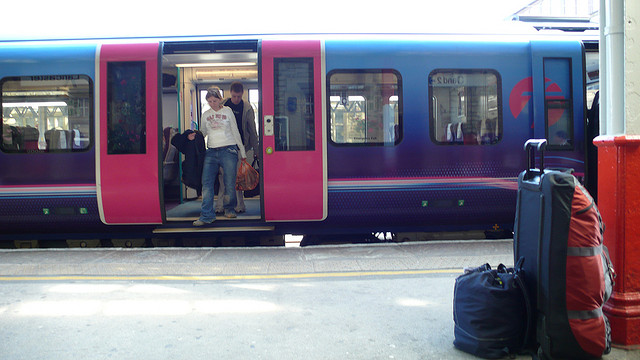
A couple carrying their luggage off of a train.

People getting out of a bus parked at a curb with suitcase on the ground near a pole.

A blue and pink train with a person getting off of it.

A train just stopped at the platform and the door opened

People exiting a train stopped at the station.